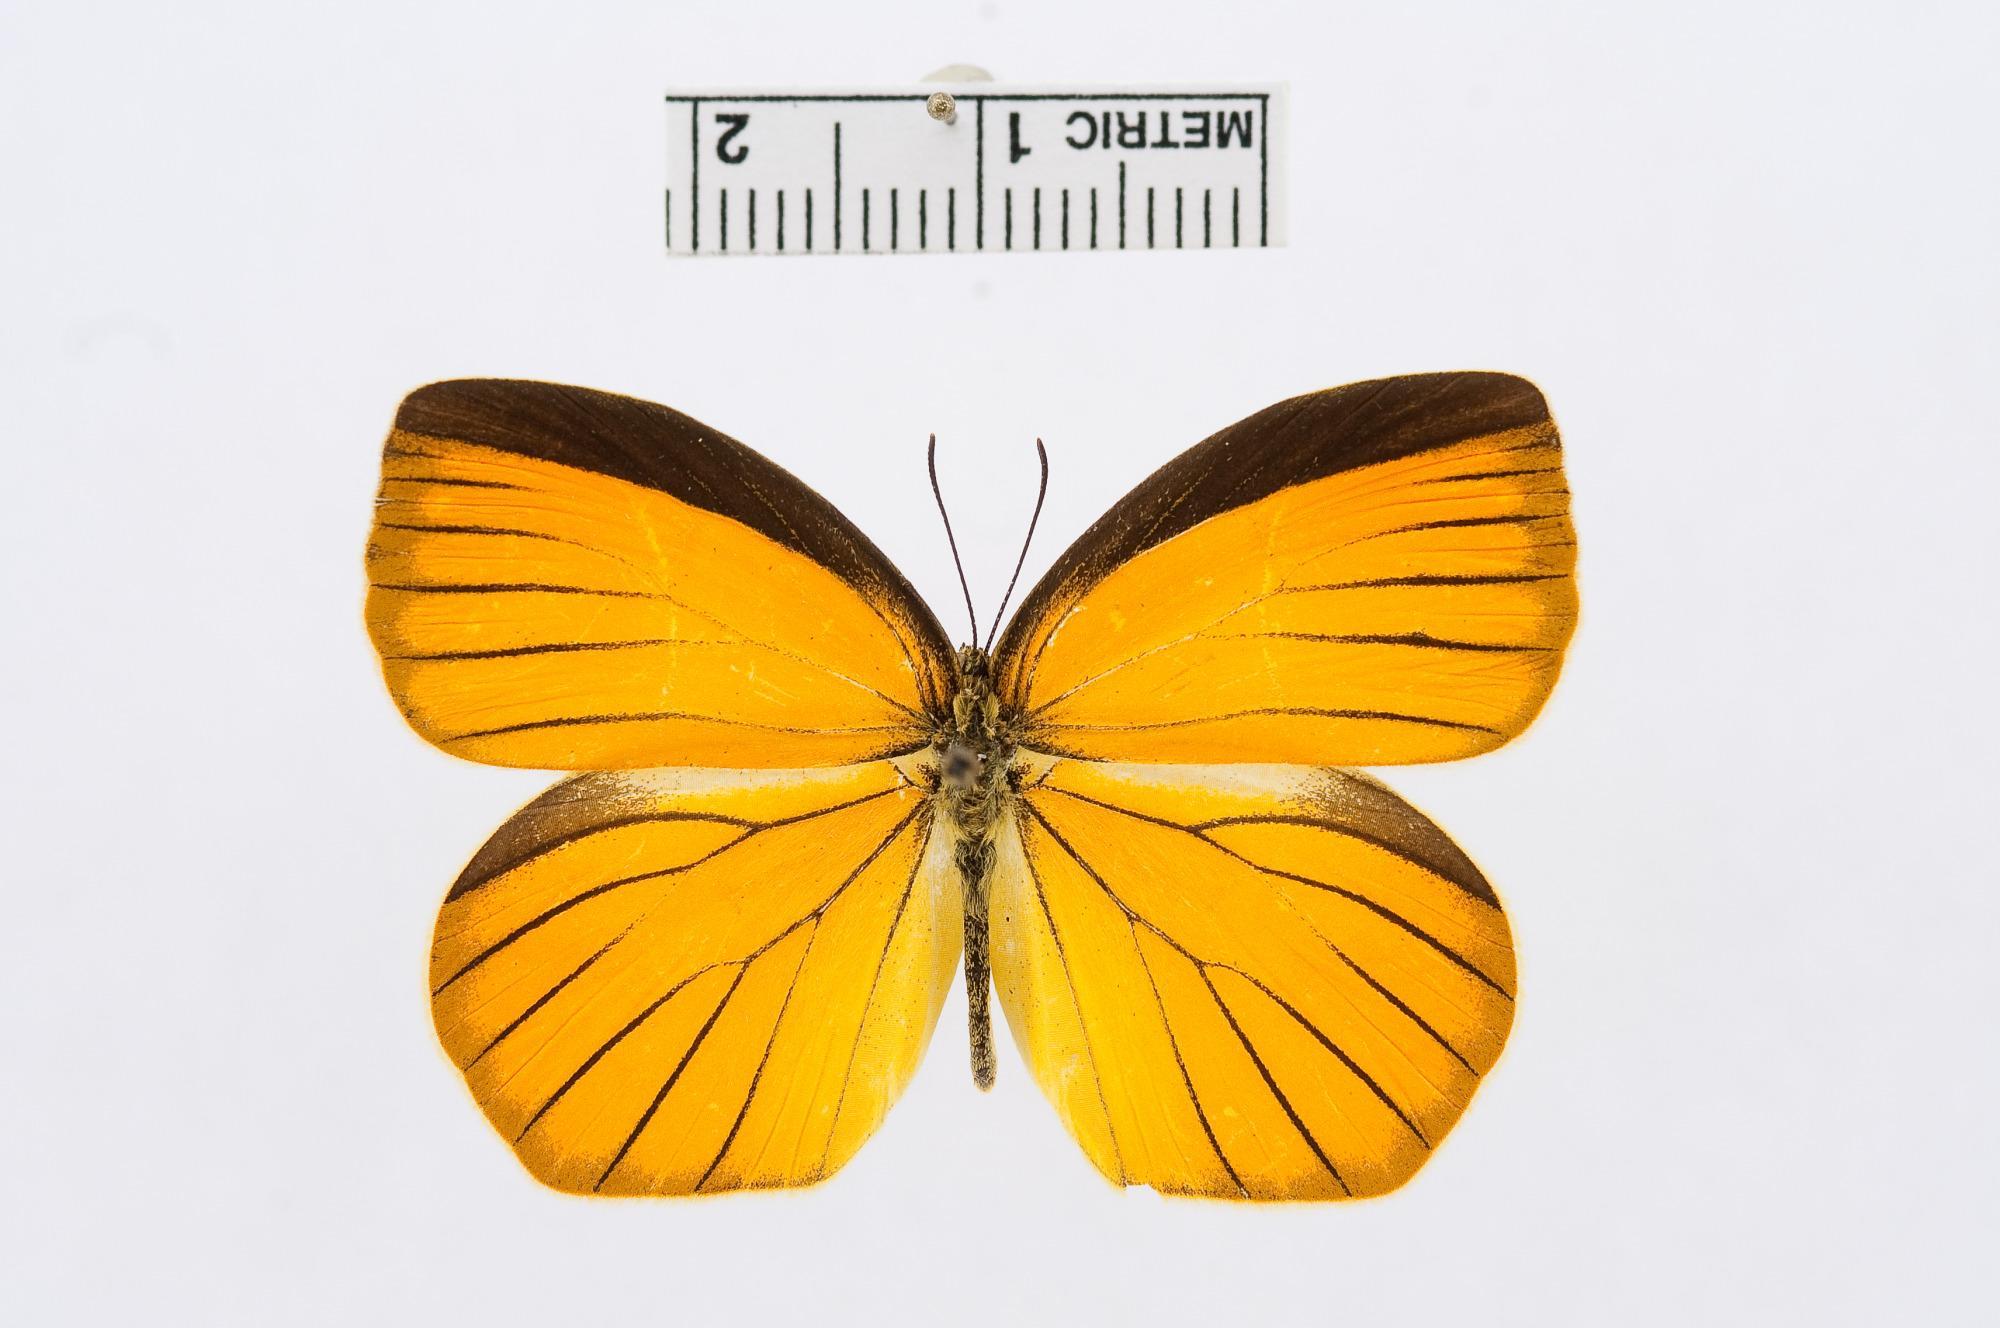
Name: Pyrisitia proterpia
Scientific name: Pyrisitia proterpia
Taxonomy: Animalia, Arthropoda, Hexapoda, Insecta, Lepidoptera, Pieridae, Coliadinae